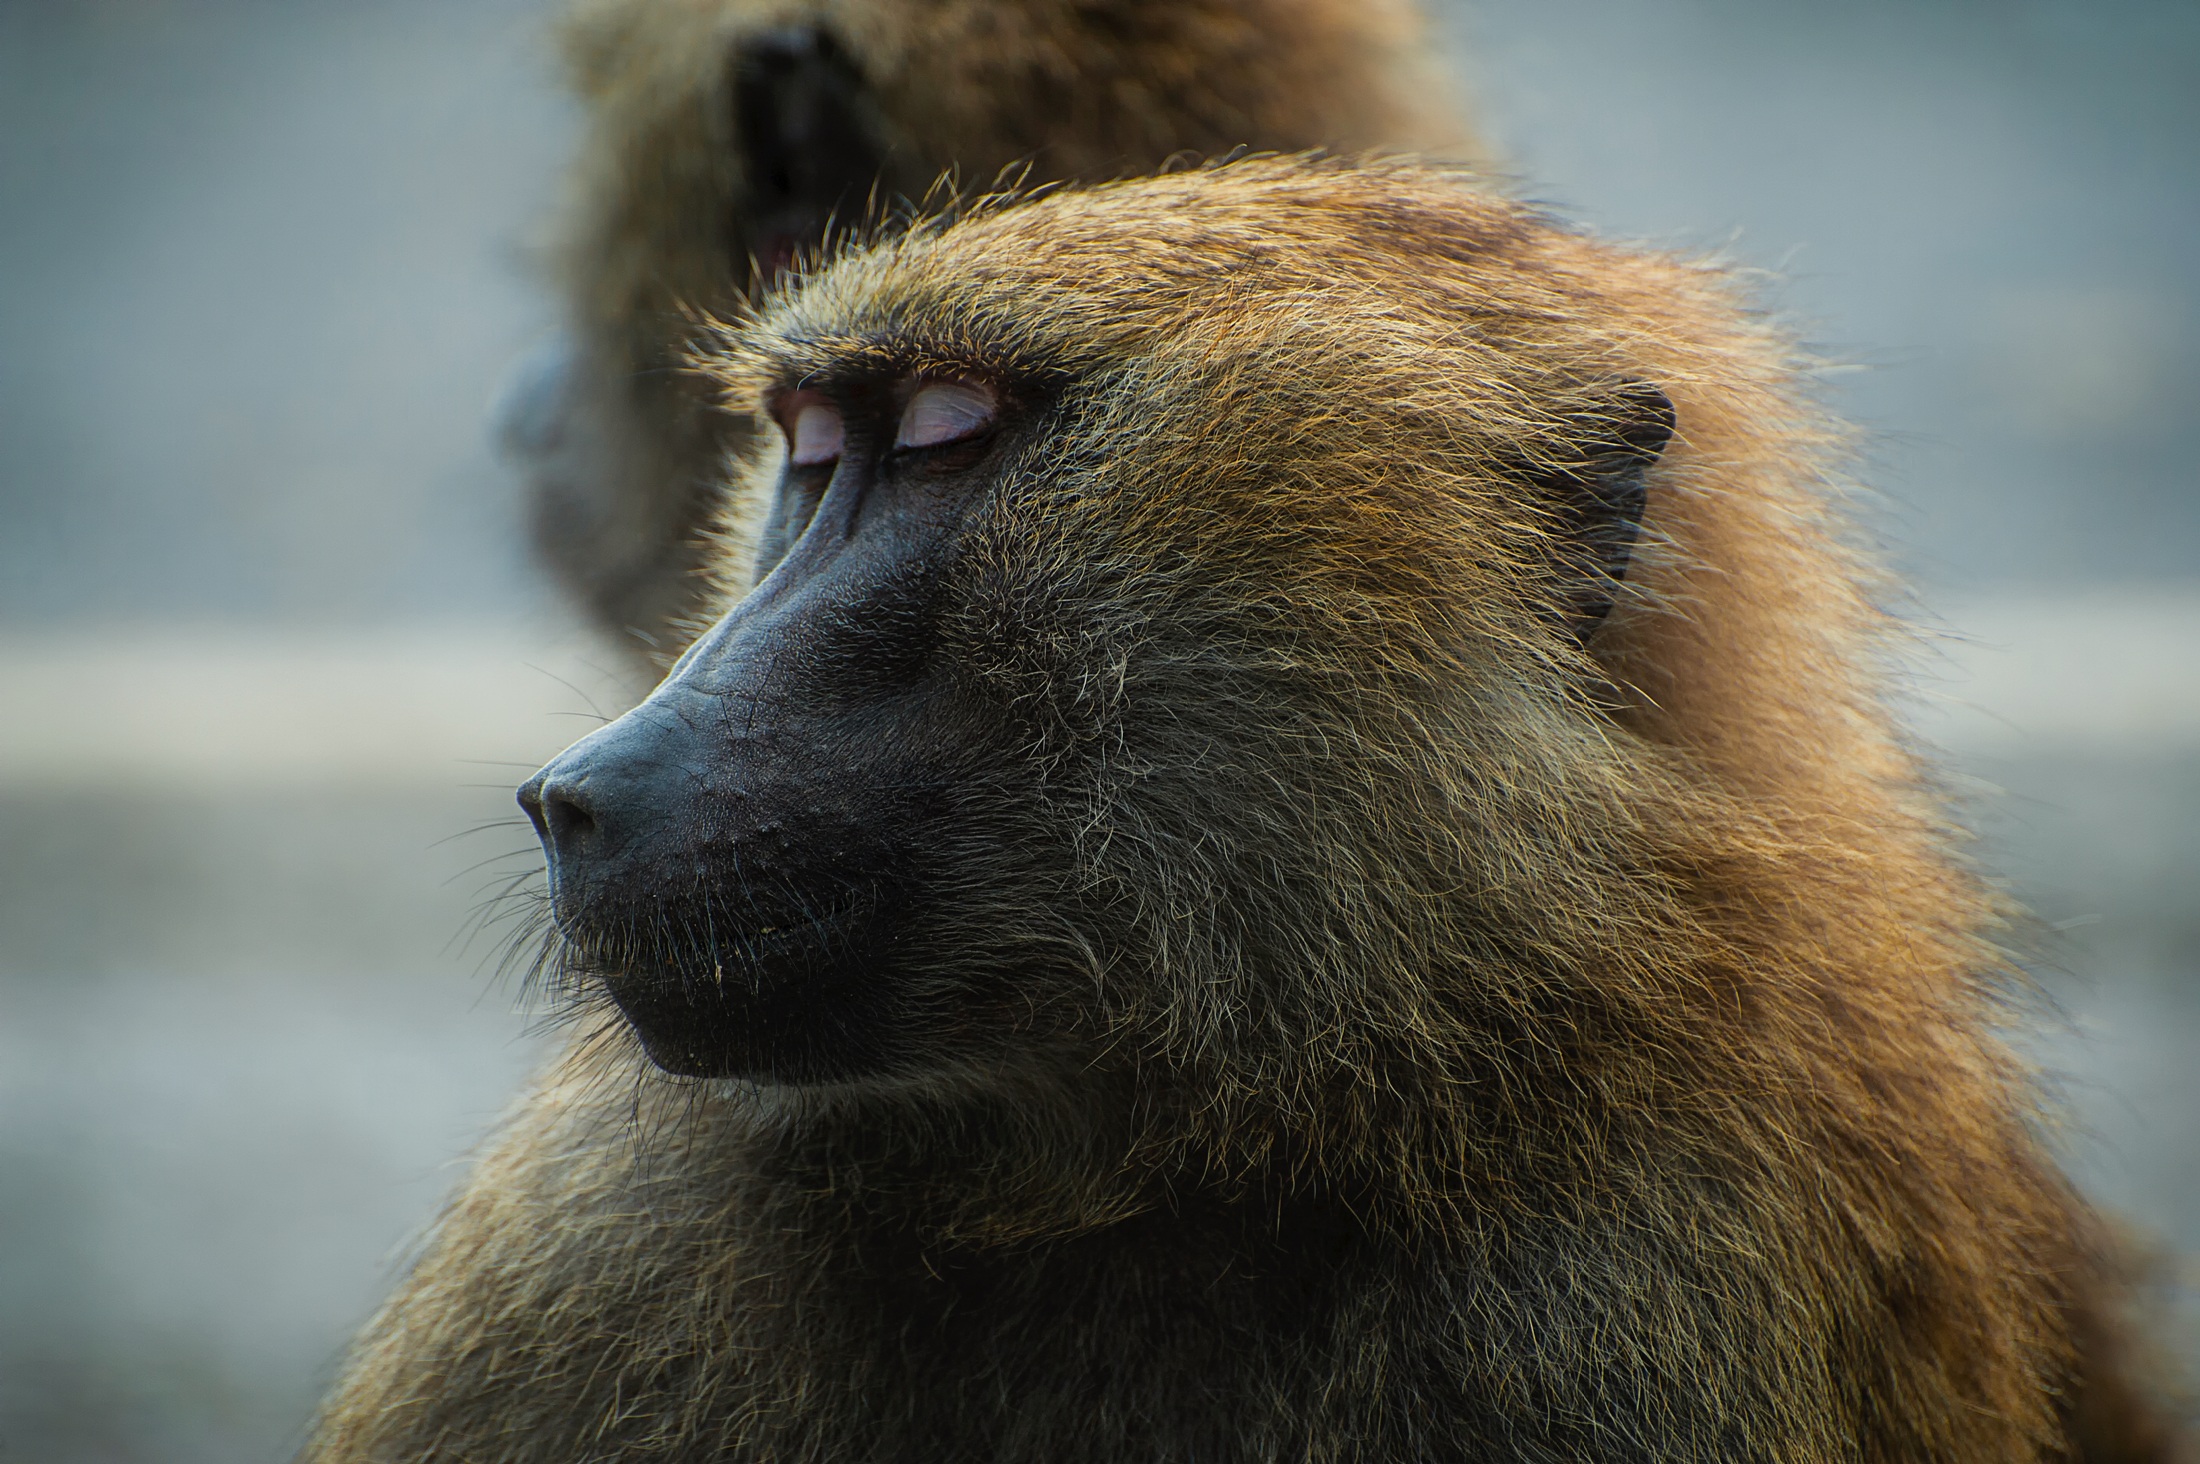
nature, animal, wildlife, macro, mammal, closeup, monkey, fauna, primate, close up, outdoors, hdr, baboon, vertebrate, macaque, old world monkey